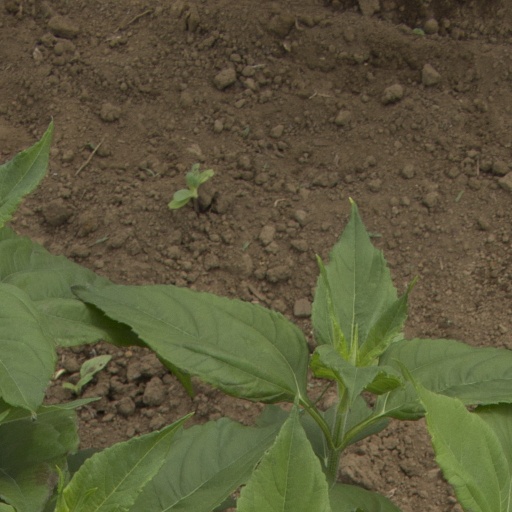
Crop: Jerusalem artichoke